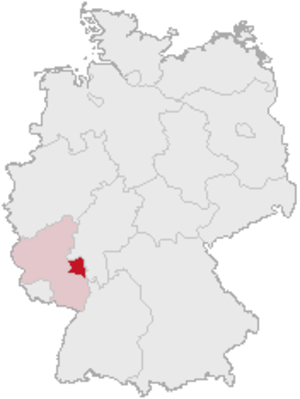
Rheinhessen
Rheinhessen markeret med mørkerød i Rheinland-Pfalz (lys rød)
Rheinhessen er en region i den tyske delstat Rheinland-Pfalz og var fra 1816-1919 en del af storhertugdømme Hessen og derefter til 1945 en del af Volksstaat Hessen. Området ligger vest for Rhinen i Rheinland-Pfalz. Det er et kuperet og hovedsageligt med vinmarker og gårde. Områdets større byer er Mainz, Worms, Bingen, Alzey, Nieder-Olm og Ingelheim. Mange indbyggere pendler til Mainz, Wiesbaden eller Frankfurt.